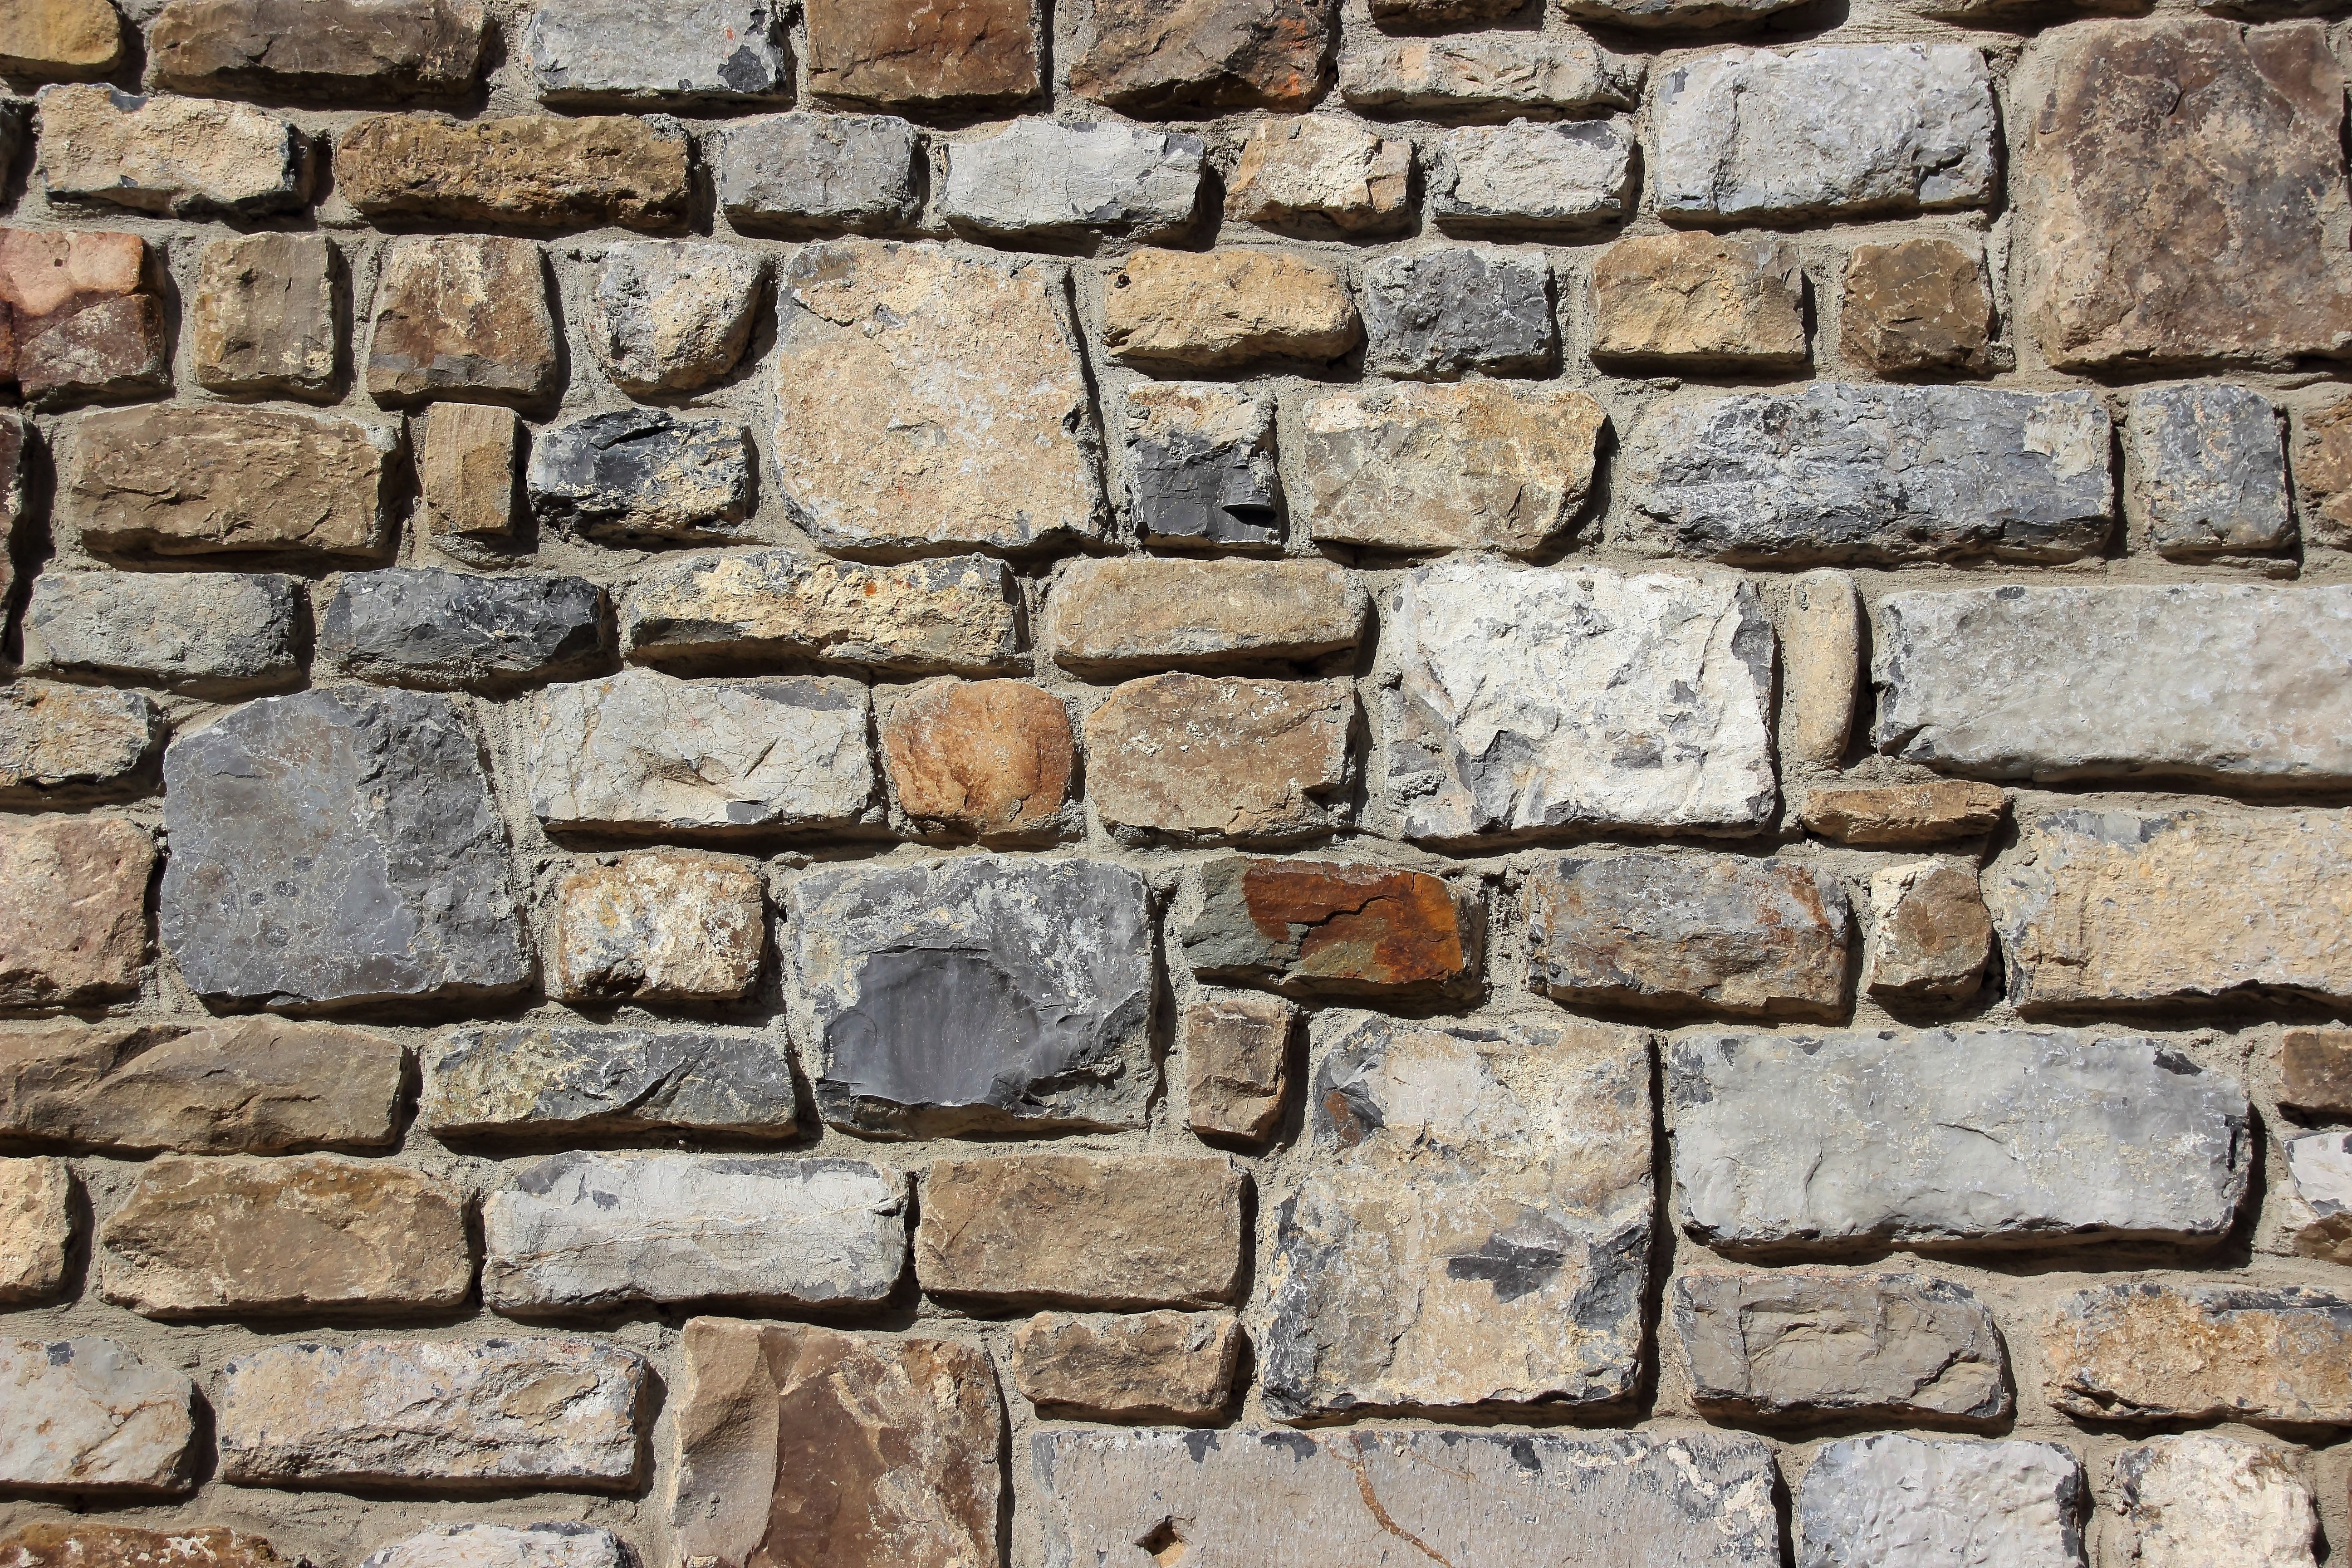
wall, stone, brick, texture, pattern, architecture, old, rock, block, abstract, rough, construction, brown, building, surface, stonewall, gray, textured, concrete, material, cement, structure, solid, bricks, exterior, property, brickwork, building material, rectangle, stone wall, composite material, cobblestone, limestone, mortar, flagstone, natural material